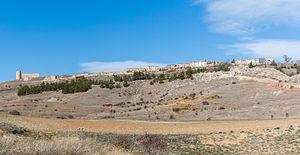
"Medinaceli, parfois en français Médina-Celi, est une ville d'Espagne, dans la province de Soria, en Castille-et-León. Elle tire son nom de l'arabe madīnat salīm. En arabe, madīnat/Medina veut dire la ""ville"" et salīm/Celi, veut dire la ""paix"", soit Medinaceli, la « ville de la paix ». C'est dans cette ville que meurt Almanzor, de retour d'une expédition militaire infructueuse à Compostelle. Almanzor n'ayant de cesse de guerroyer, son décès ouvrit la porte à une période de paix.